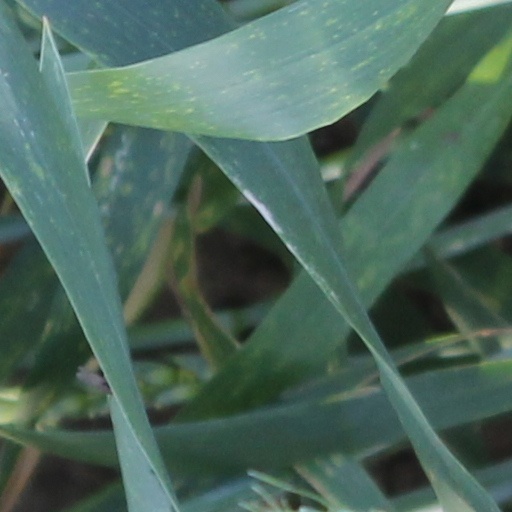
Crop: wheat